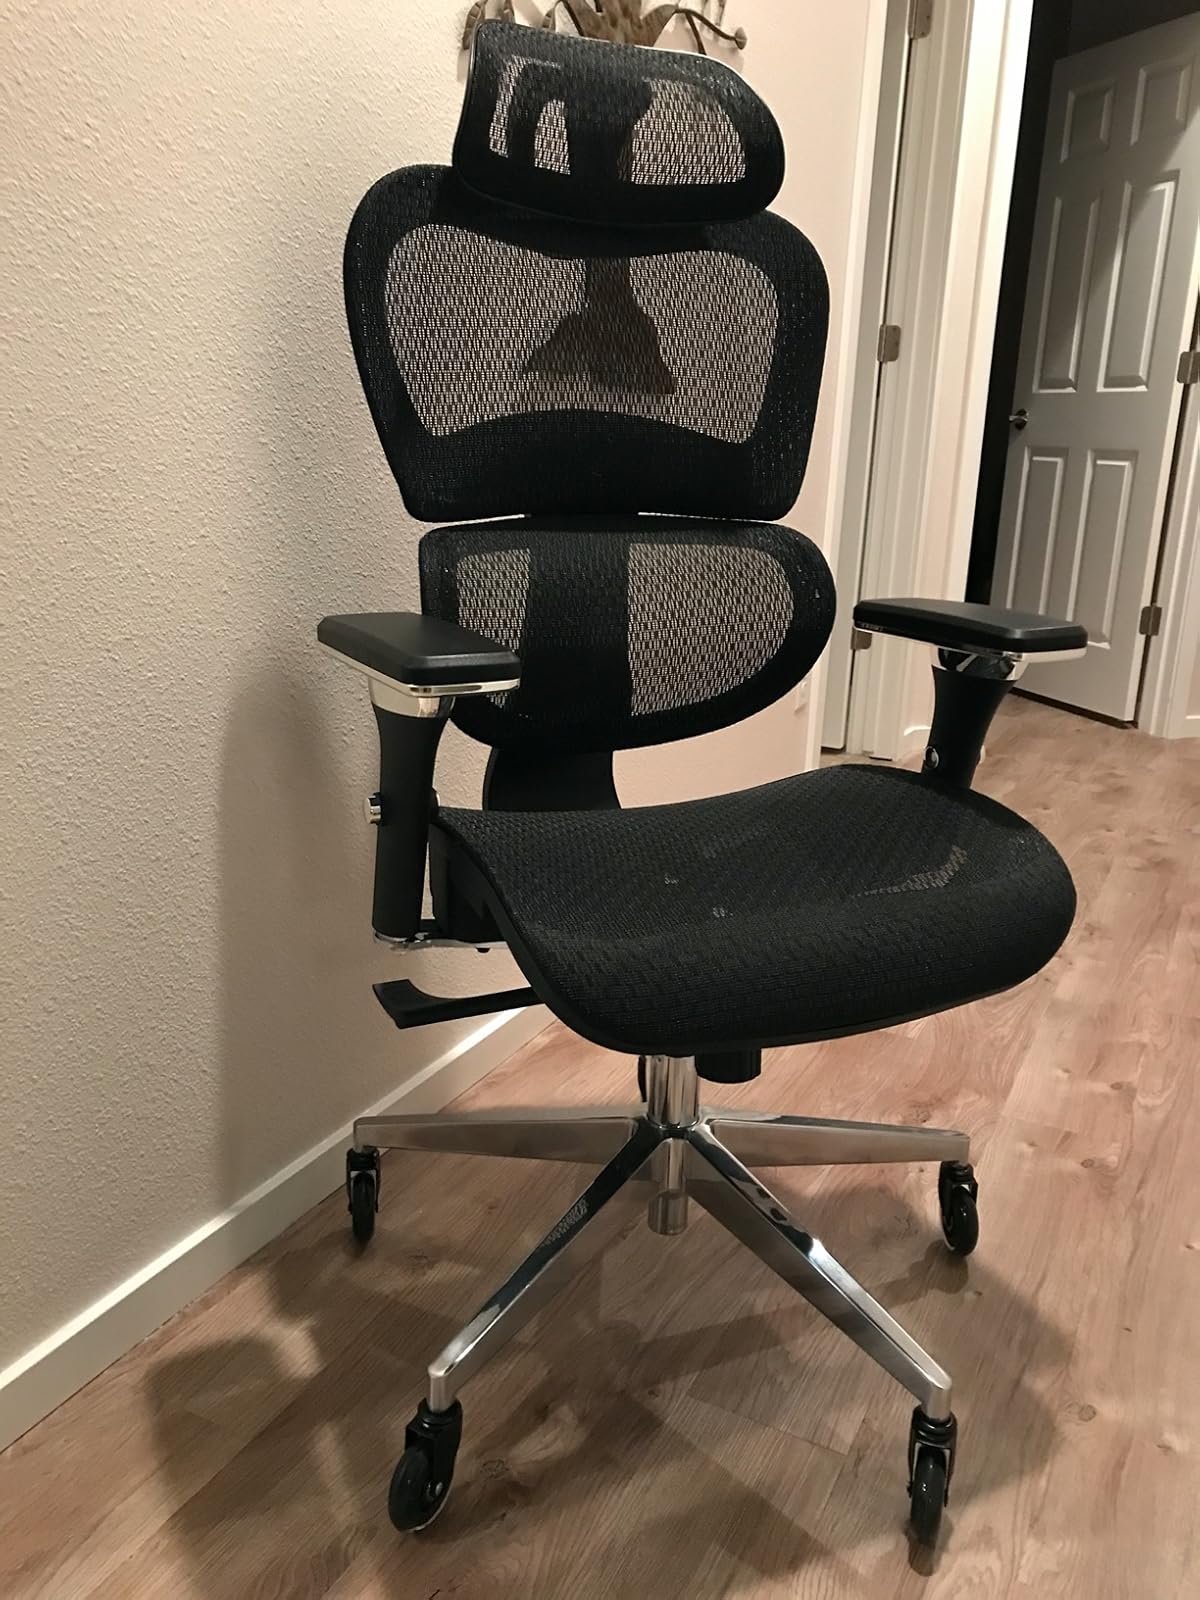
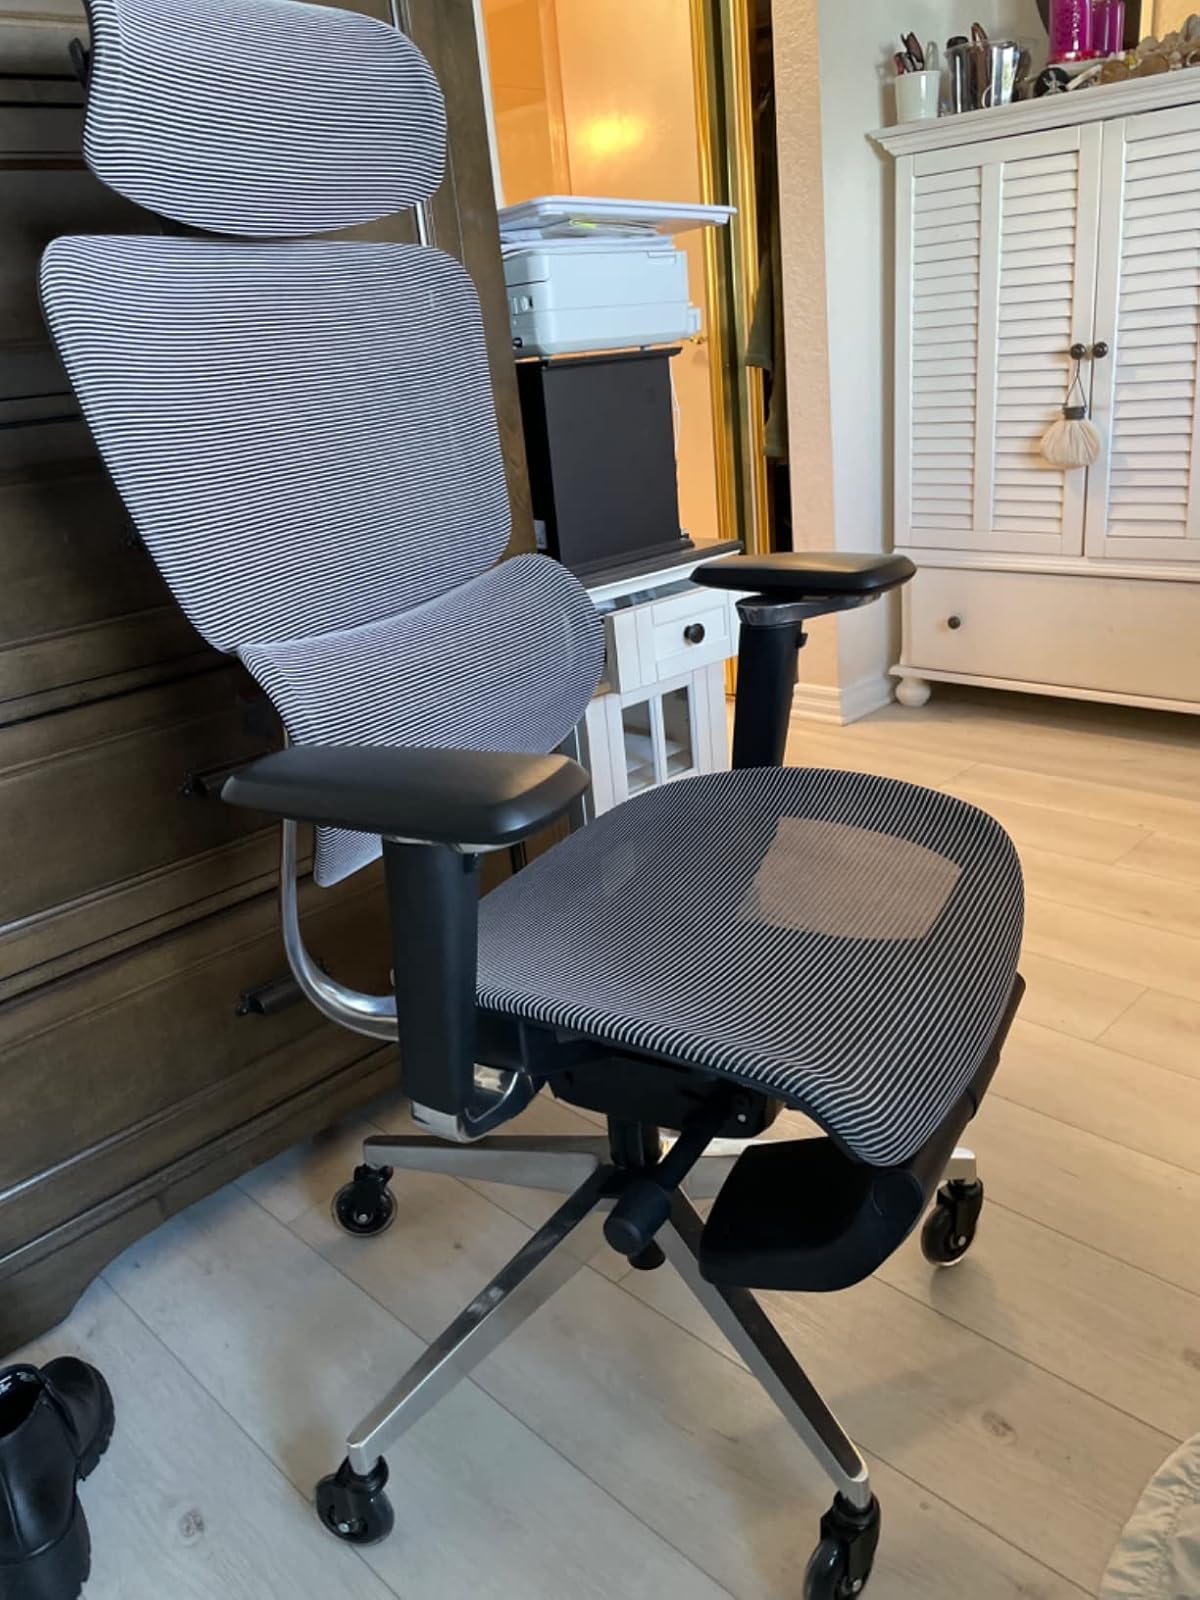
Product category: items_chair
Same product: no